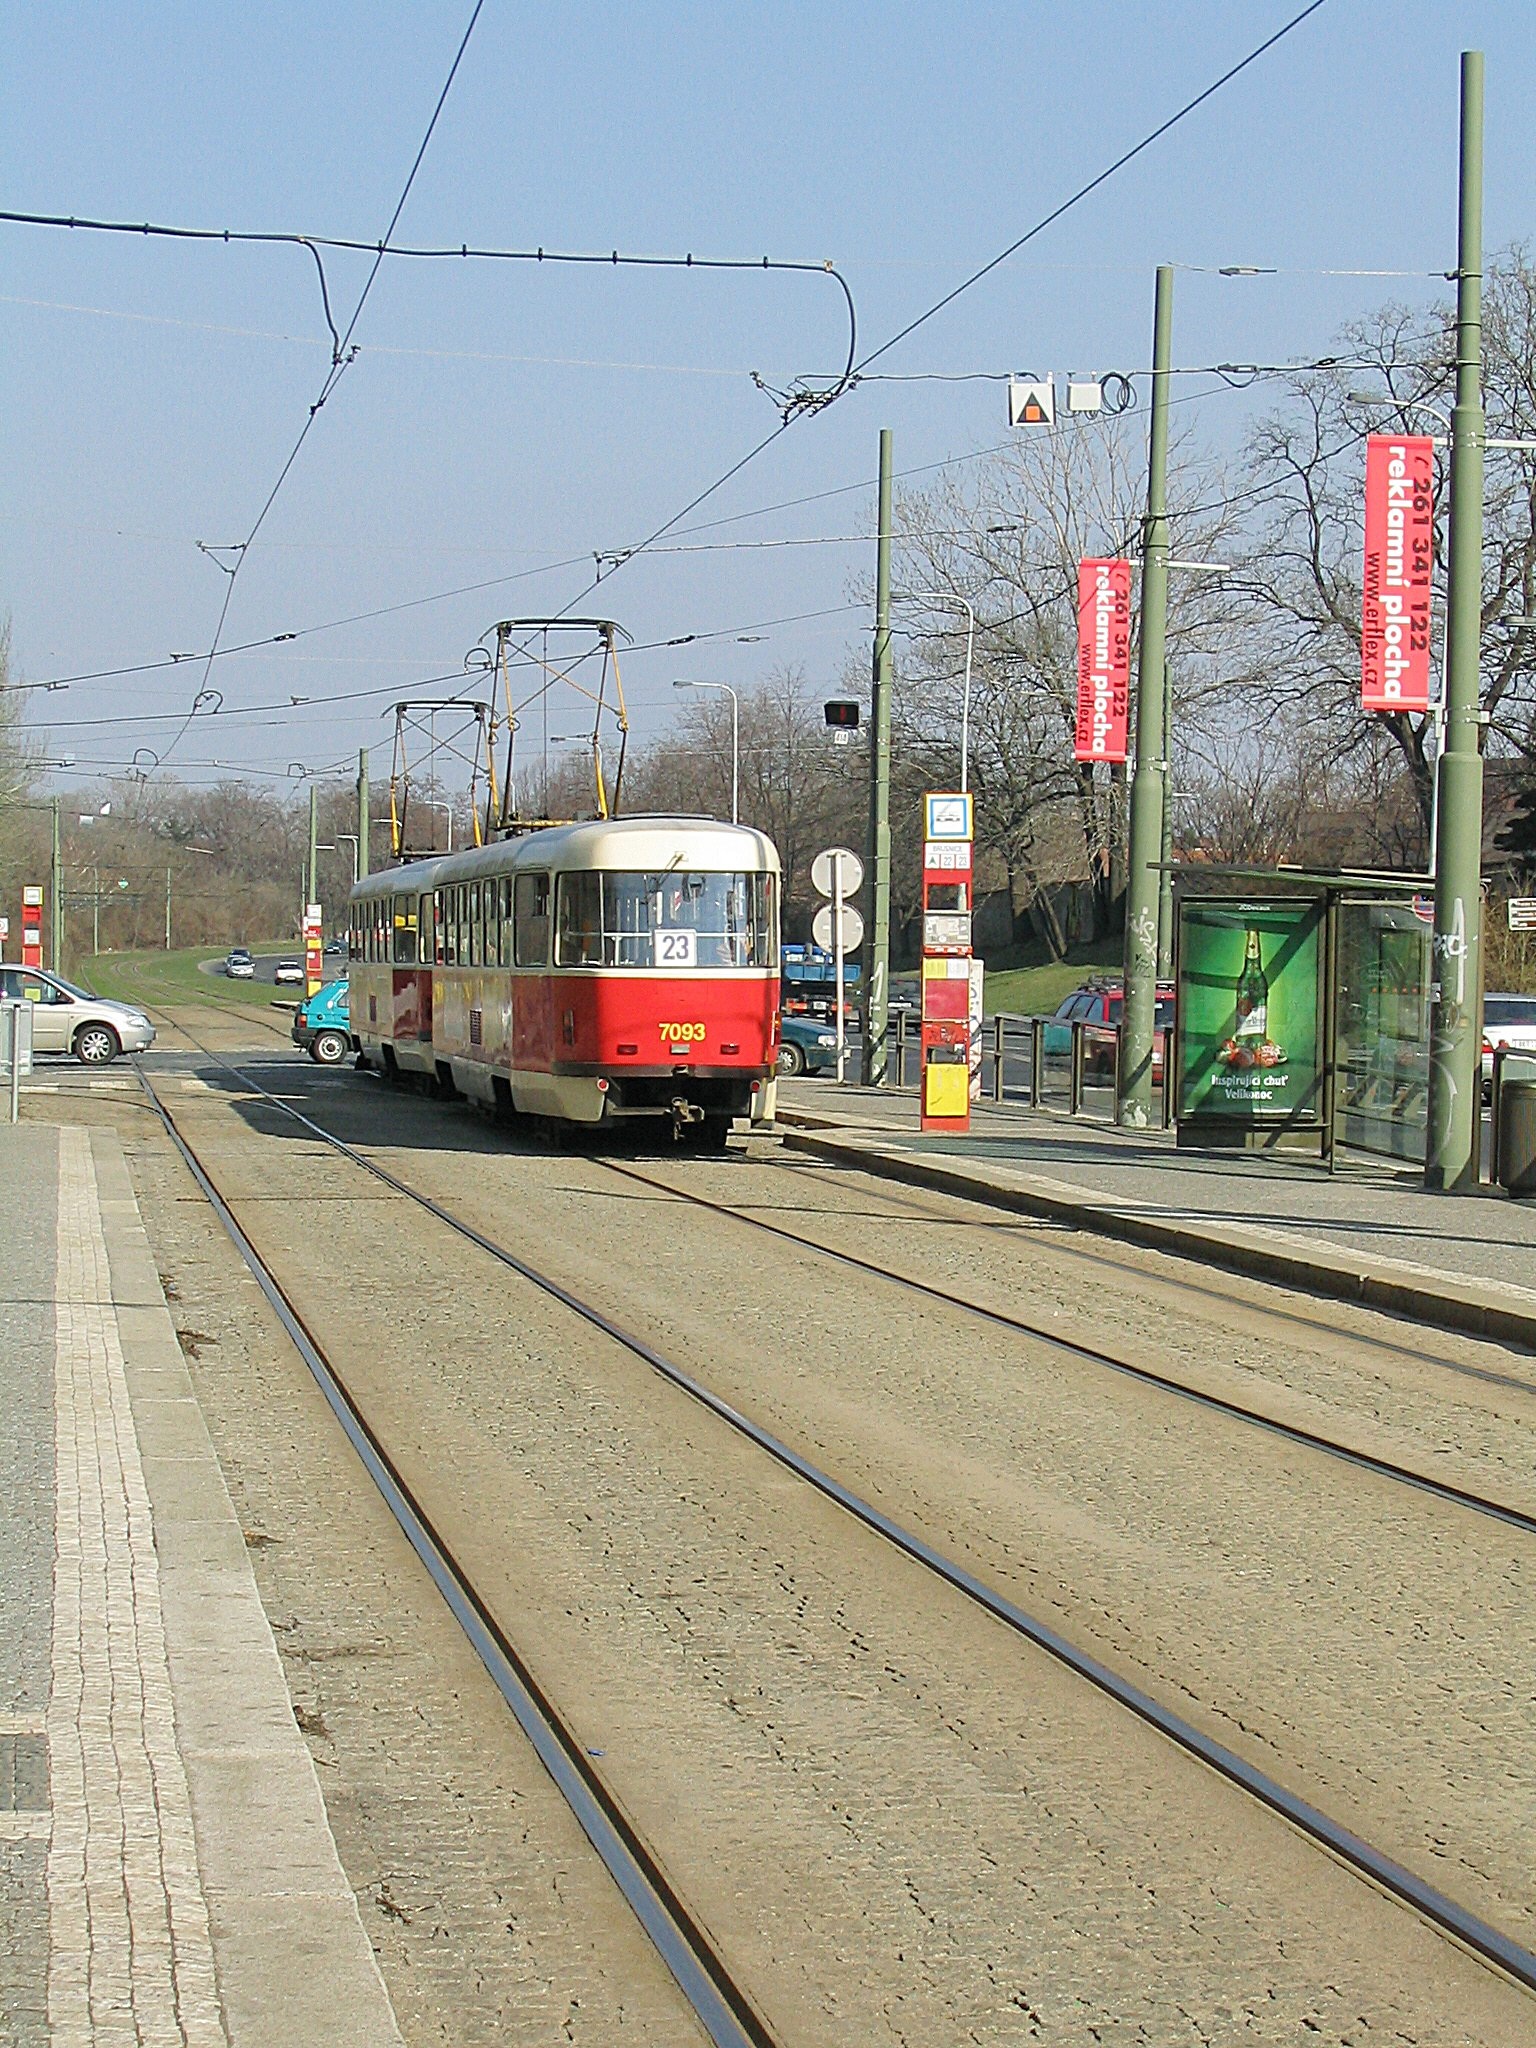
track, train, tram, transport, vehicle, prague, electricity, lane, public transport, locomotive, praha, czech republic, rail transport, land vehicle, residential area, metropolitan area